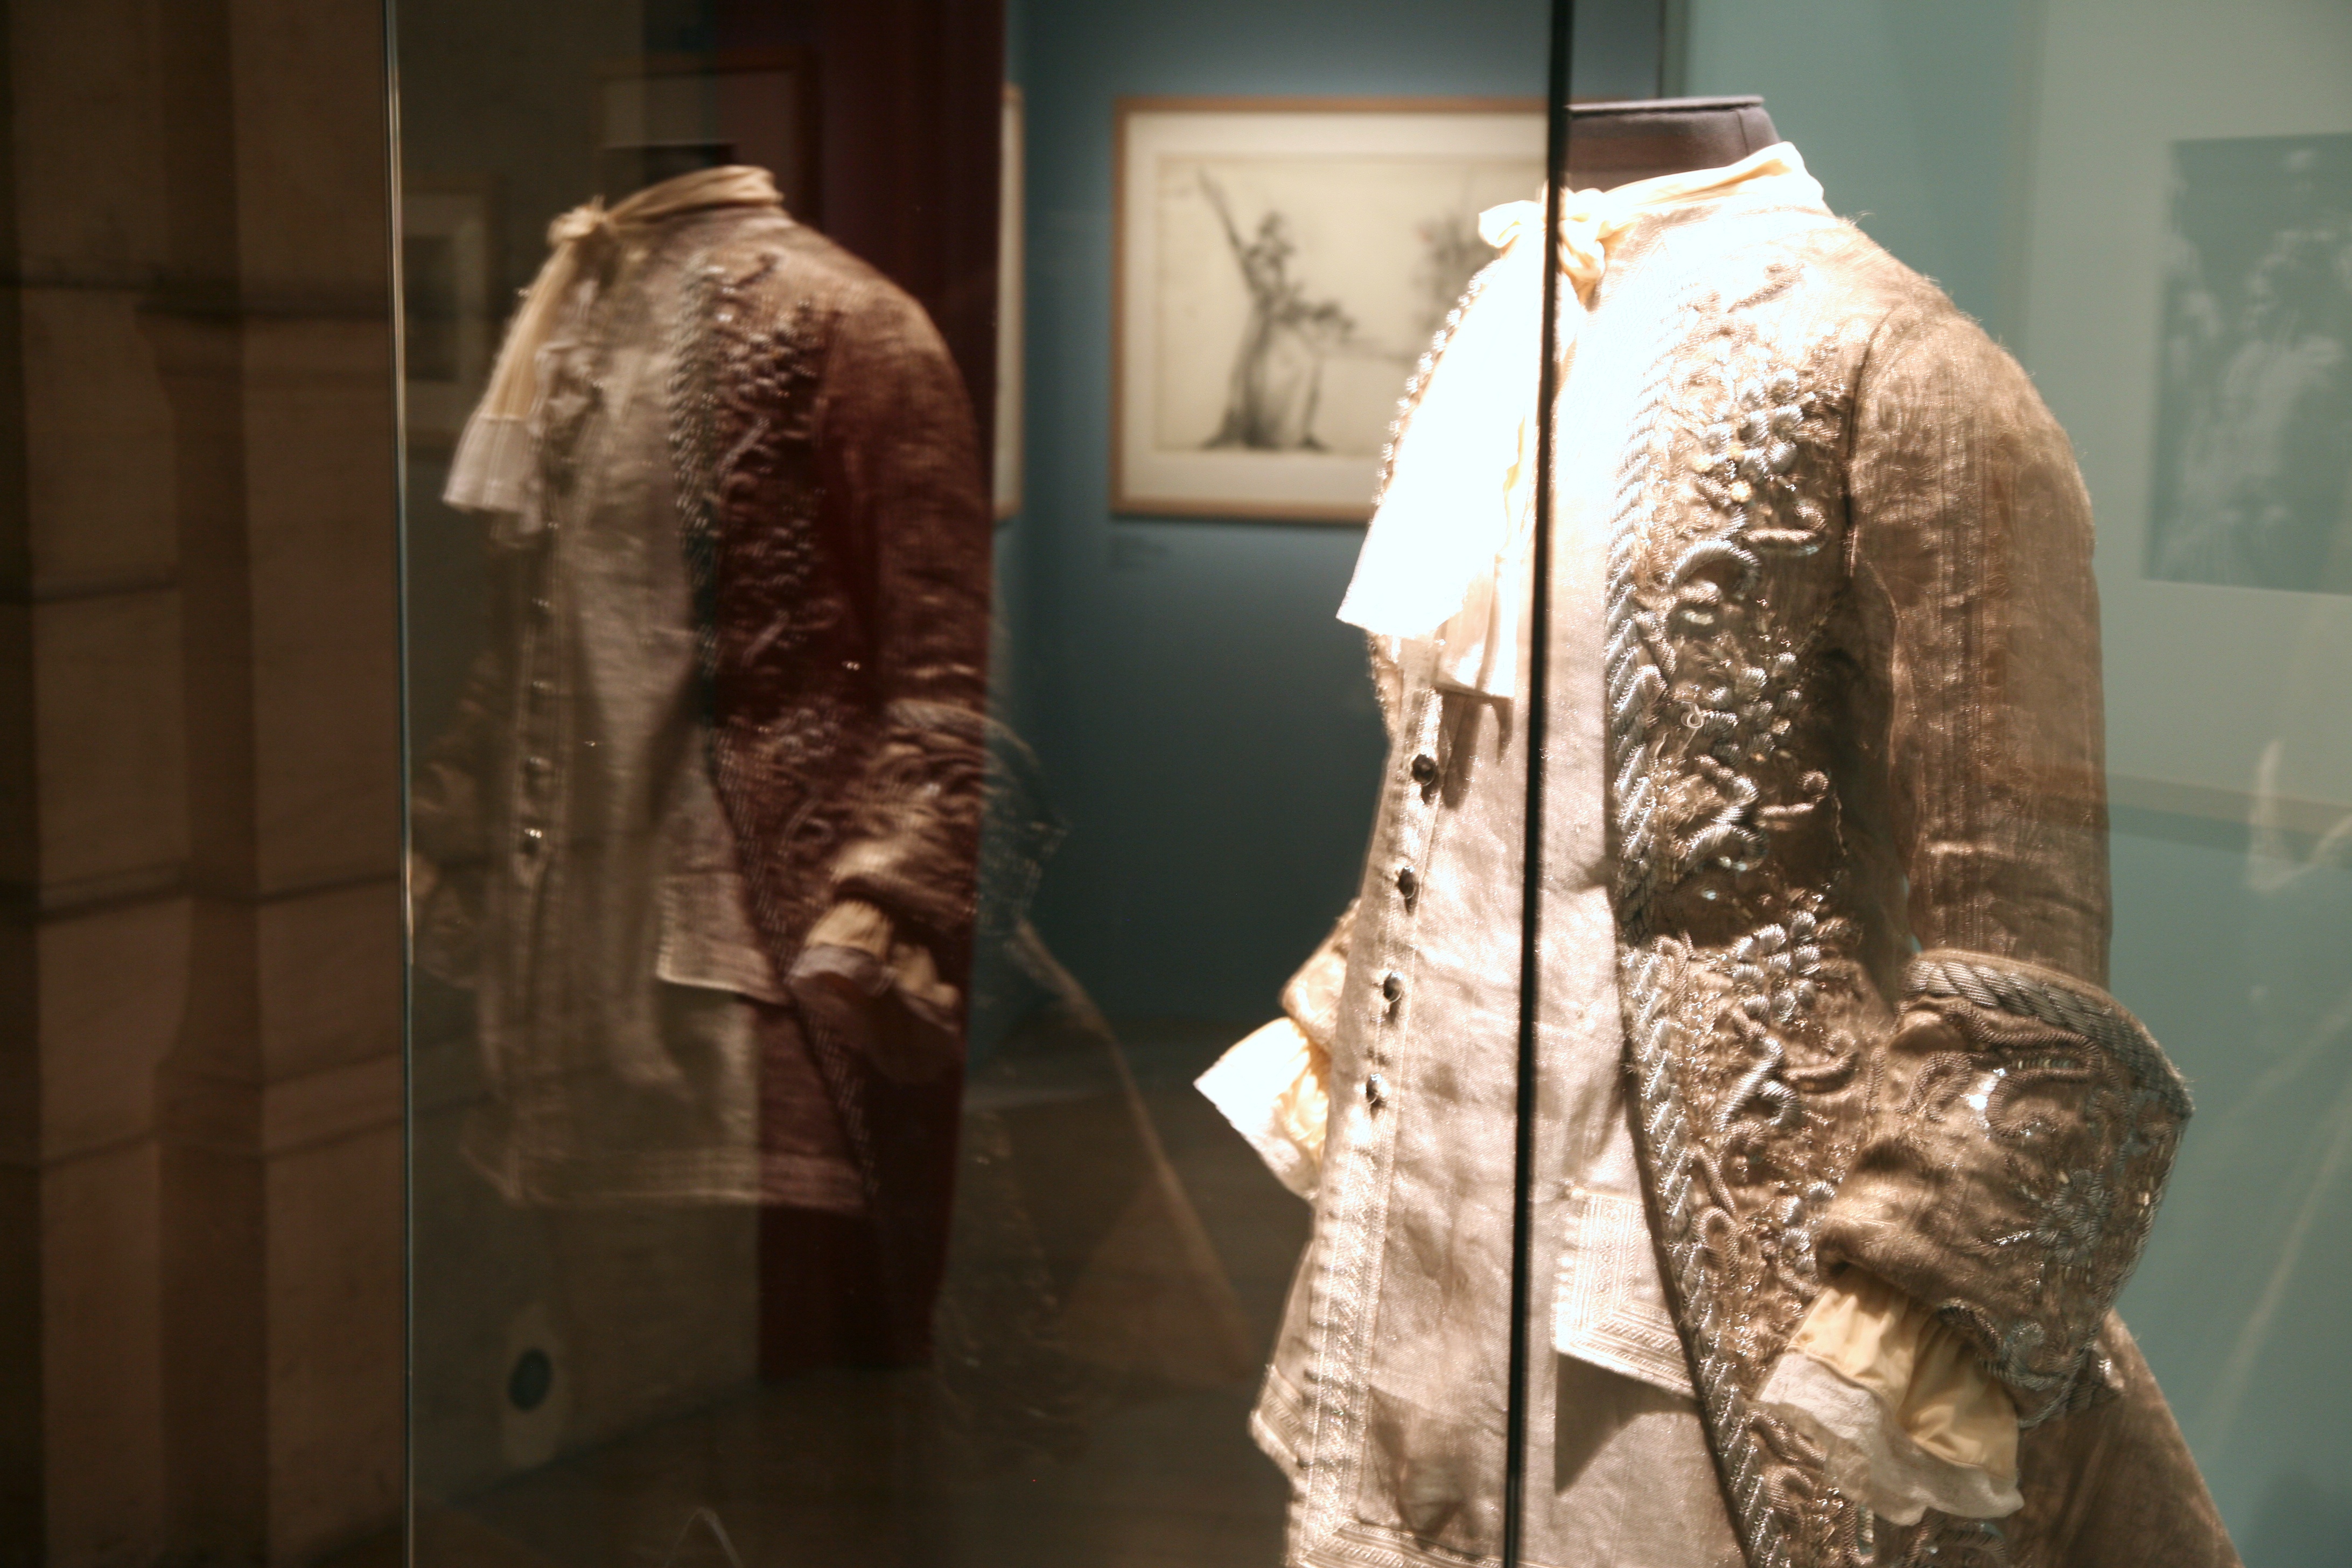
paris, statue, fur, opera, fashion, clothing, outerwear, sculpture, art, exposition, dress, bnf, tourist attraction, exhibition, costume, palaisgarnier, operadeparis, liebermann, rolfliebermann, biblioth quenationaledefrance, ancient history